Linden, Florida

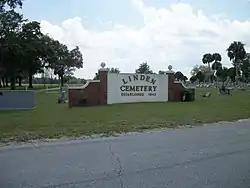
Linden Cemetery.

The primary industry within Linden is farming. The only other businesses include a single store operating from a former gas station, an aggregate mine close to Mabel, three churches, and a cemetery dating back to 1842.